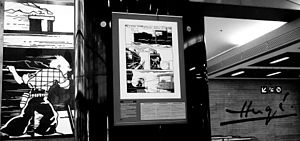
Tintin i Amerika
Tintin i Amerika er det tredje album i tegneserien om Tintins oplevelser. Historien er skrevet og tegnet af den belgiske tegneserieskaber Hergé til den belgiske avis' Le vingtième siècles børneudgave Le petit vingtième, hvor den blev udgivet som føljeton fra 3. september 1931 til 20. oktober 1932. Herefter blev historien udgivet som sort-hvid-album samme år og farvealbum i 1945.